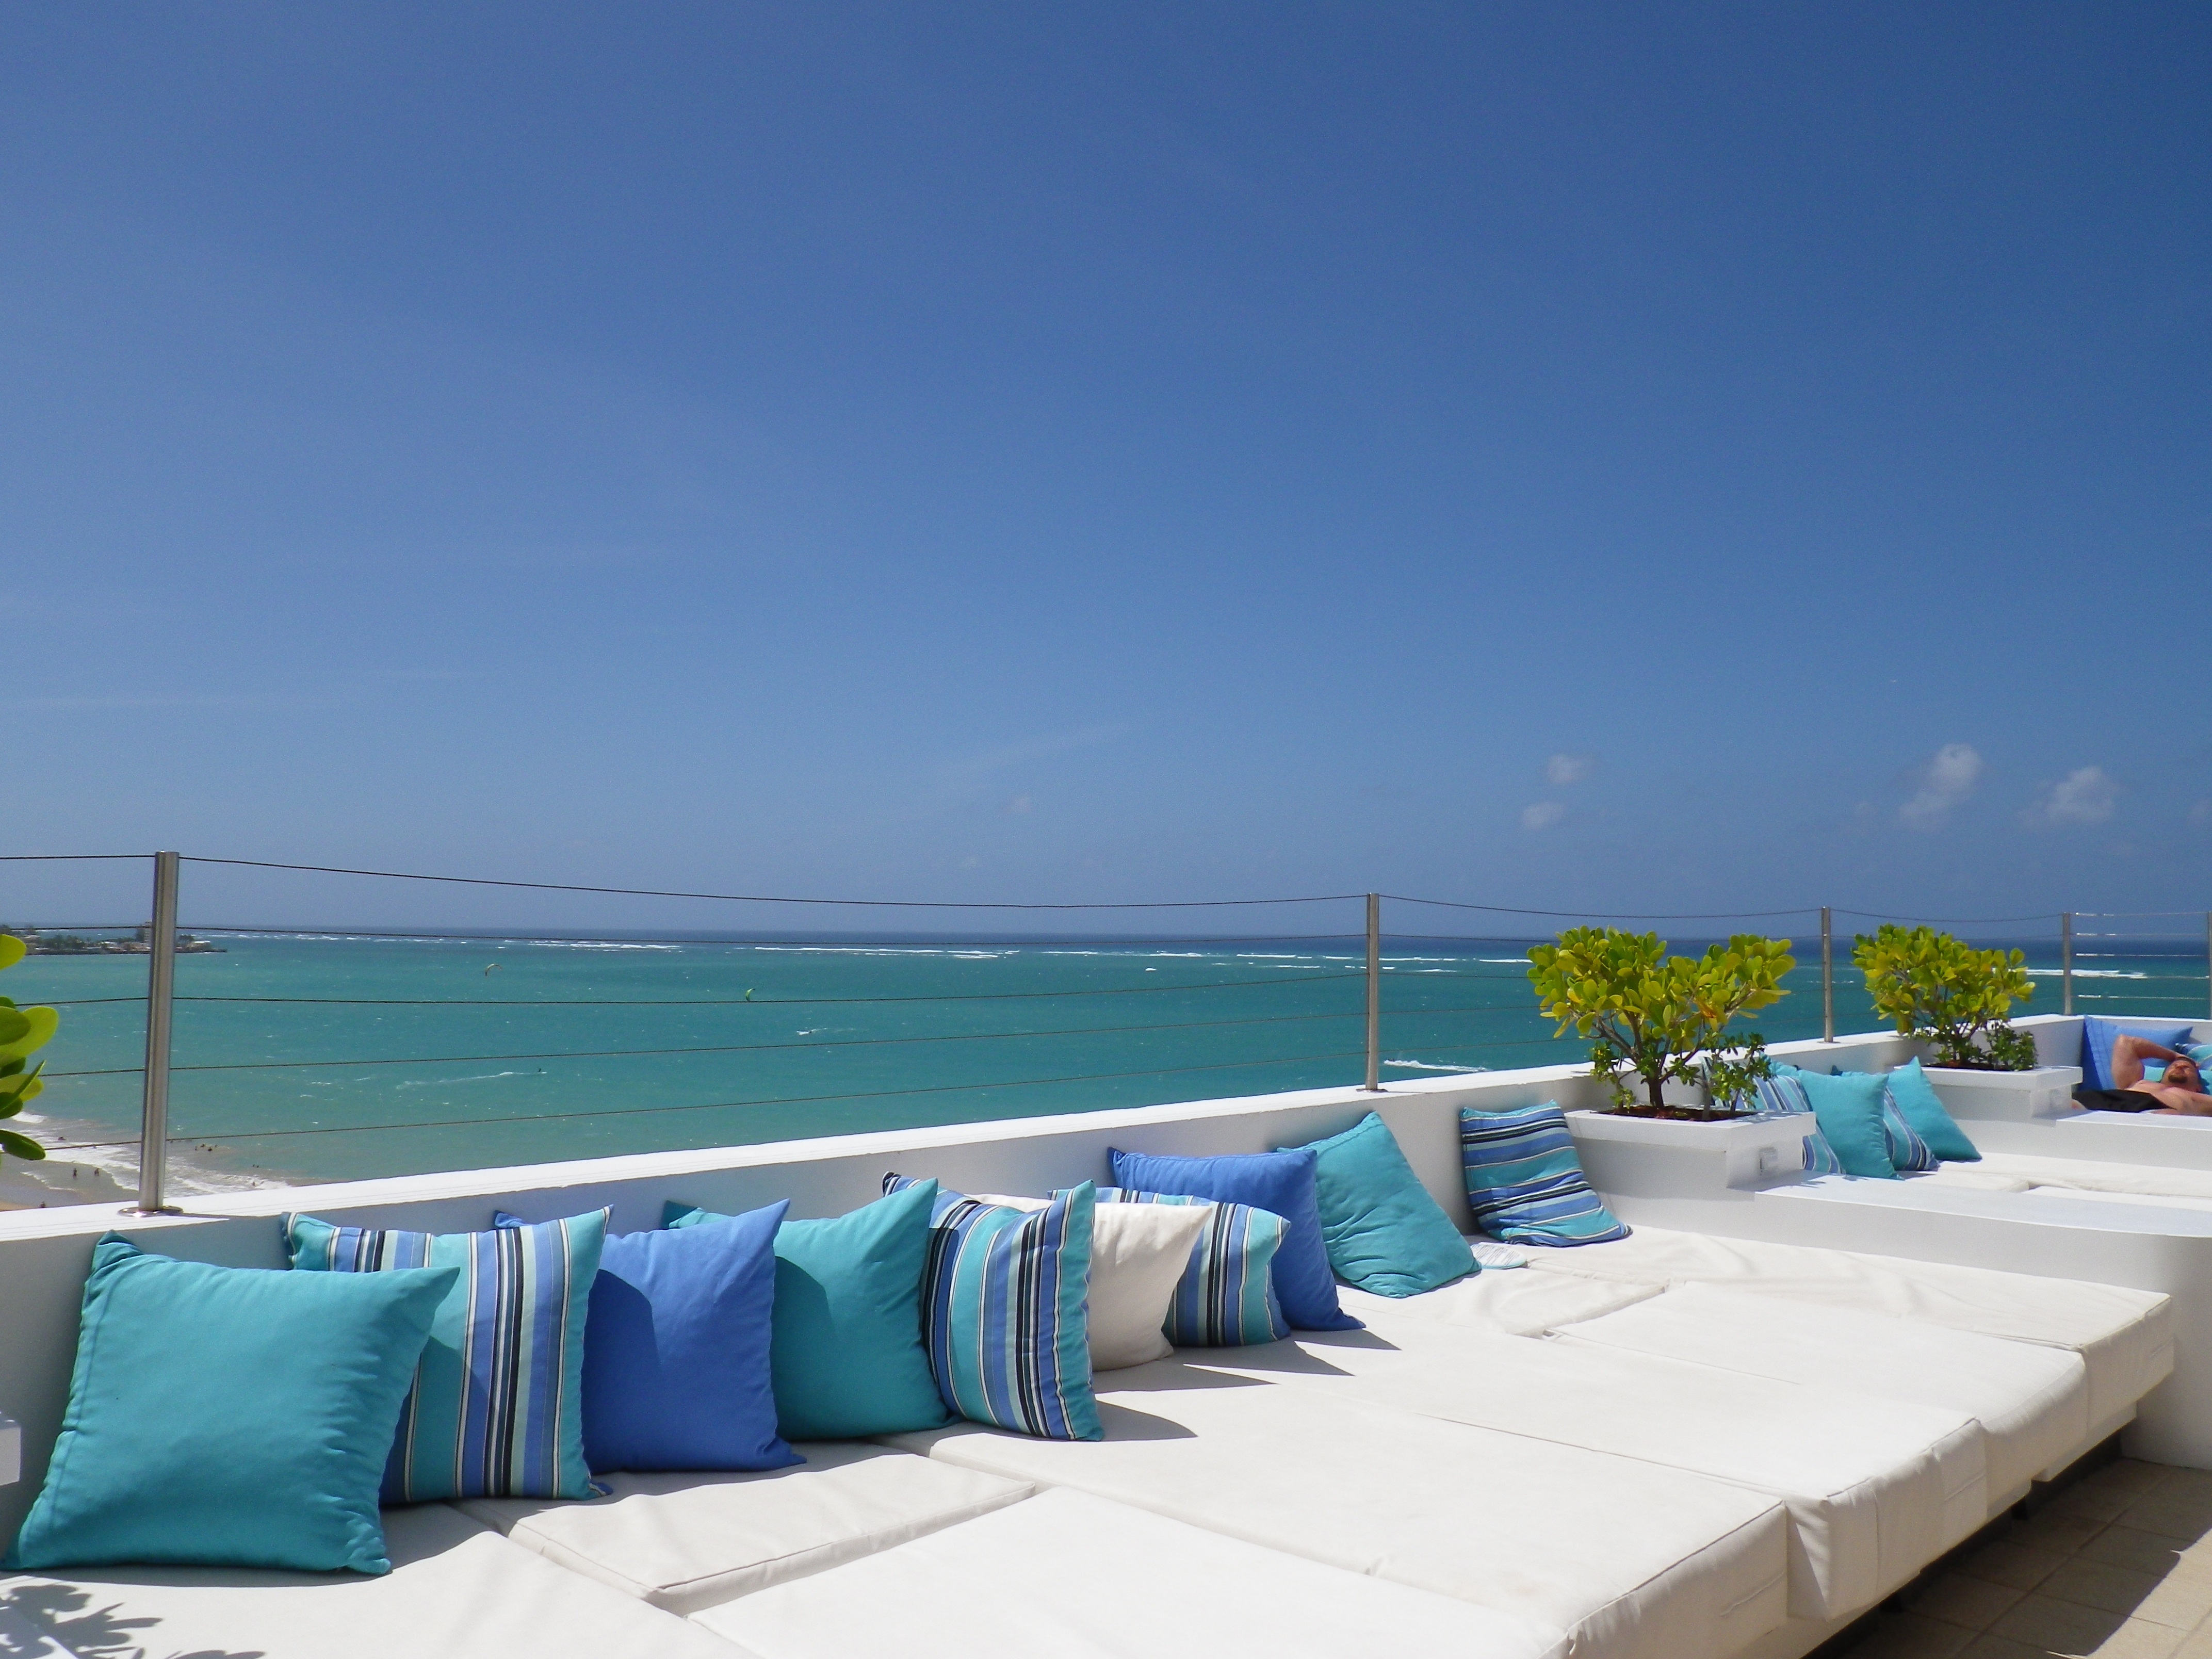
beach, sea, ocean, villa, summer, vacation, seaside, swimming pool, bay, property, blue, leisure, terrace, hotel, resort, marine, estate, caribbean